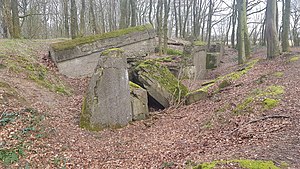
Gammelskov Batteri
Resterne af den østlige ammunitionsbunker
Gammelskov Batteri
Gammelskov Batteri er ruinerne af en tysk kanonstilling fra 1. verdenskrig i Gammelskov Krat 3 km nordøst for Agerskov.